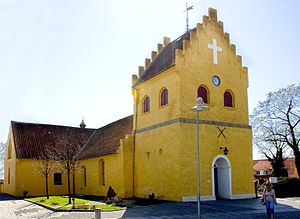
Allinge Kirke
Allinge Kirke set fra nordvestAllinge kirke'
Allinge kirke er sognekirke for Allinge-Sandvig Sogn på Bornholm. Sognet blev i 1941 udskilt fra Olsker Sogn.